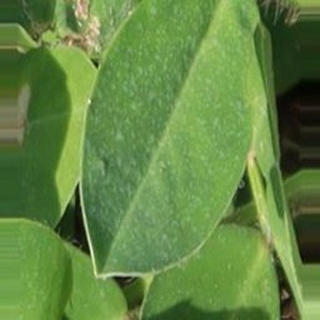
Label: healthy_groundnut